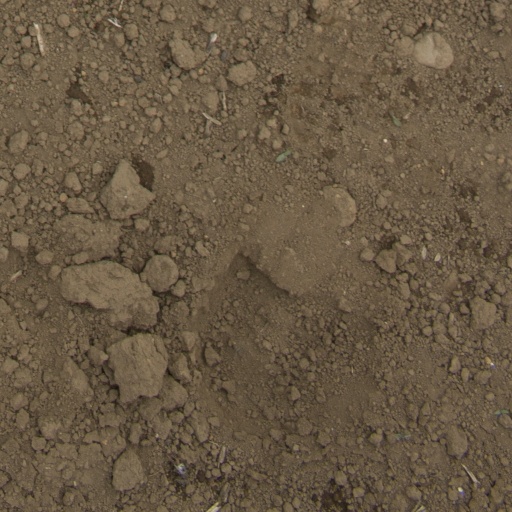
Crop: Jerusalem artichoke